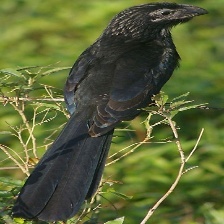
Species: GROVED BILLED ANI
Scientific name: CROTOPHAGA SULCIROSTRIS